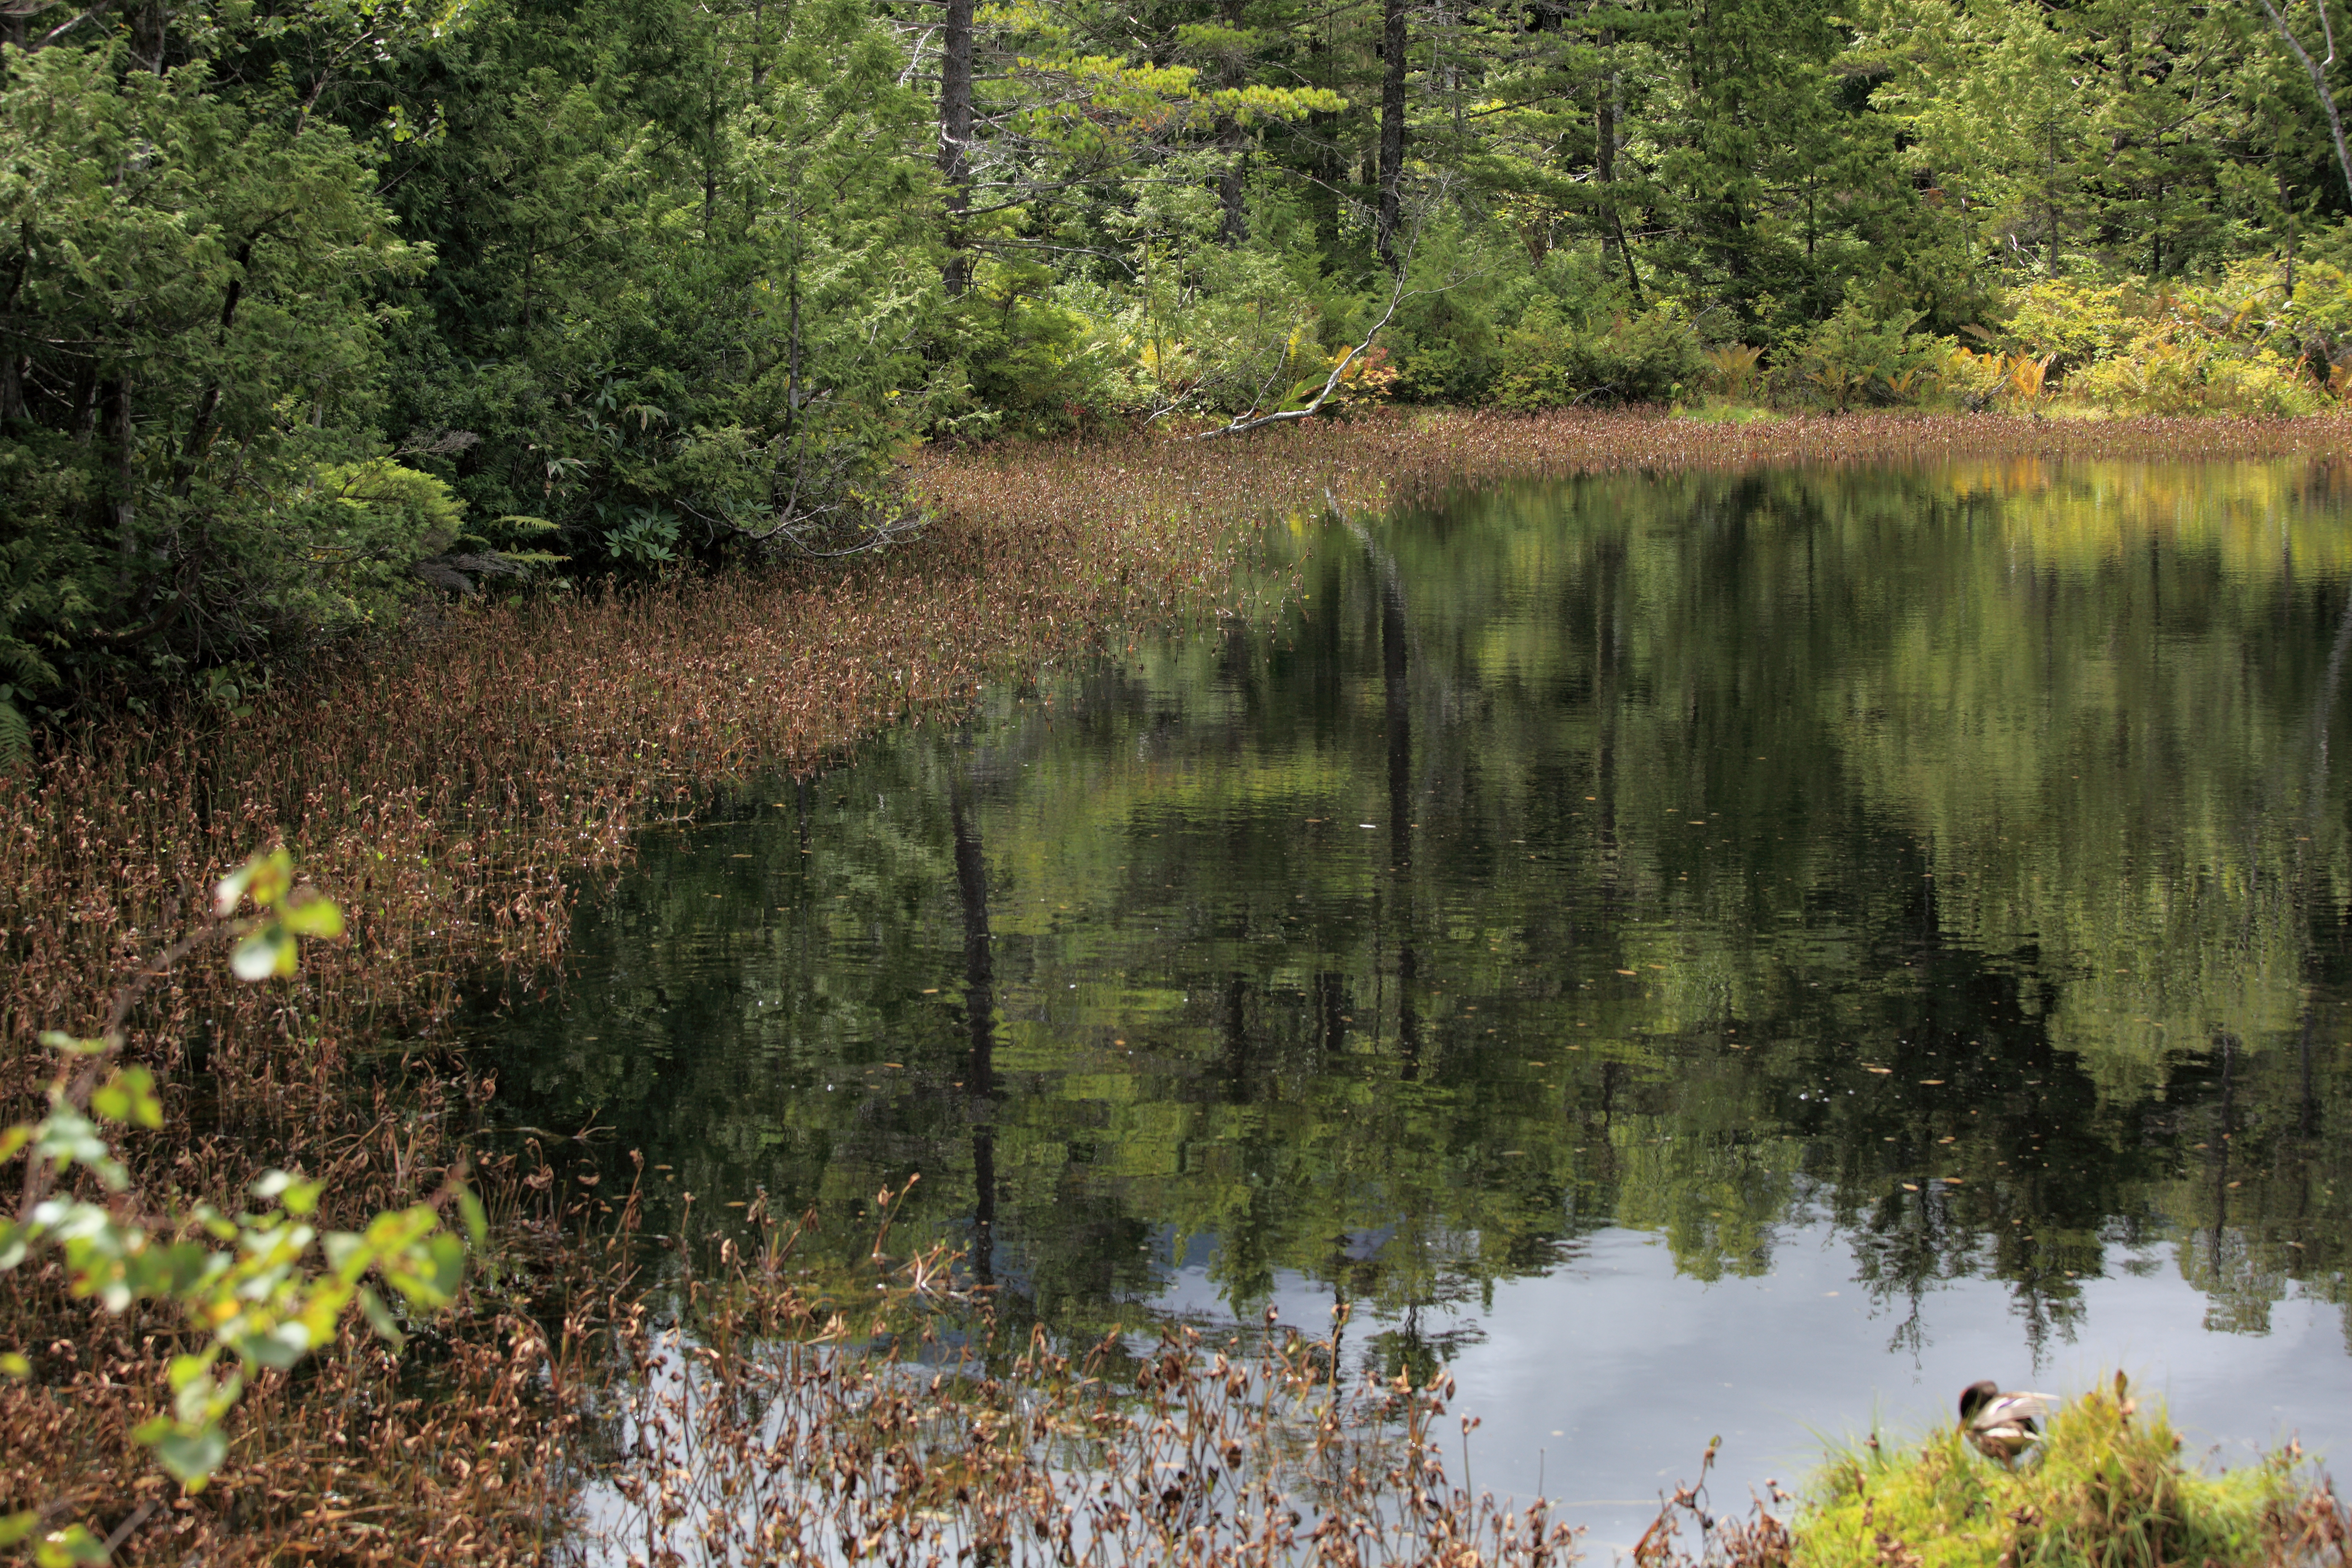
tree, forest, marsh, swamp, wilderness, leaf, lake, river, pond, stream, pattern, reflection, high, autumn, highland, waterway, vegetation, wetland, bog, floodplain, plateau, 5d, hires, woodland, habitat, markii, ecosystem, watercourse, hi, res, resolution, nagano, matsumoto, norikura, ushidomeike, fish pond, natural environment